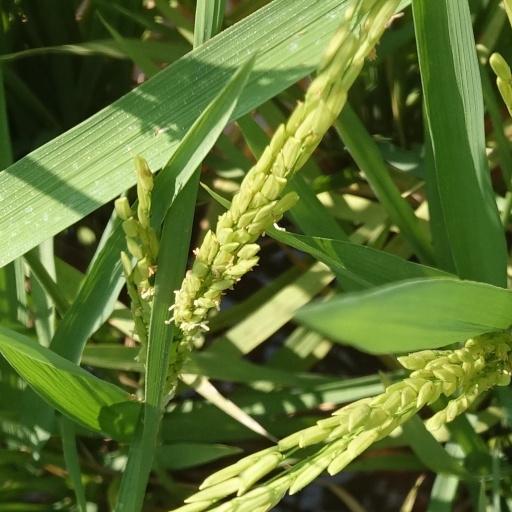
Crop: rice